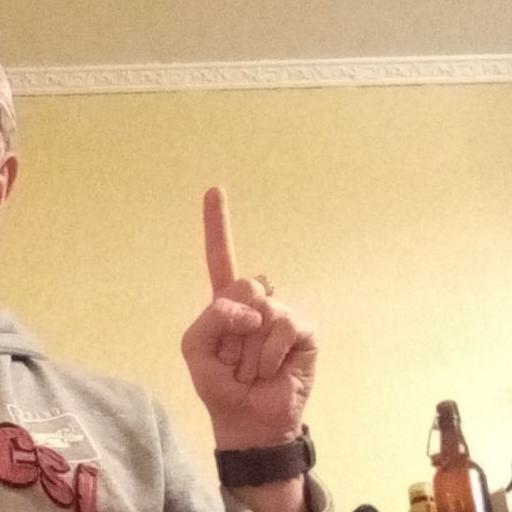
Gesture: one